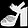
Label: Sandal